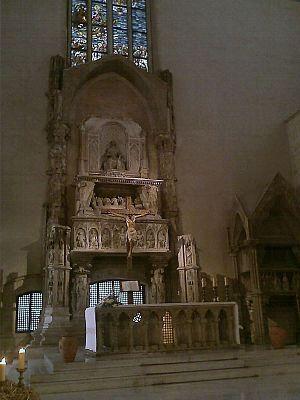
Un monastère double abrite, en deux enclos séparés, des moines et des moniales, réunis sous l’autorité d’un même abbé ou d’une même abbesse. Il en existe en Orient dès la première moitié du IVᵉ siècle. En Occident, on observe deux grandes vagues de fondation : celle du christianisme celtique, notamment au VIIᵉ siècle ; puis celle de la réforme grégorienne, aux XIᵉ et XIIᵉ siècles.